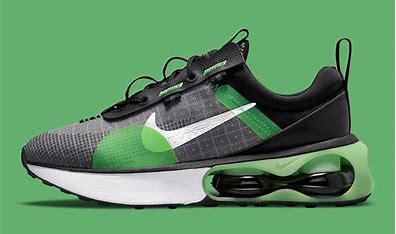
Brand: Nike
Model: Air Max 2021